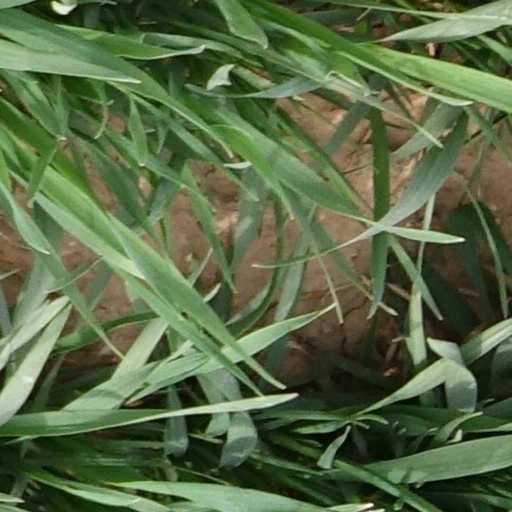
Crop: wheat